Rhinesuchus

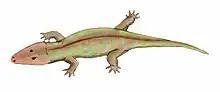
Restoration of "Rhinesuchus"

"Rhinesuchus whaitsi" probably reached a mass of 100 kg. Counts of lines of arrested growth (LAG) indicate that like many amphibians, "Rhinesuchus" grew seasonally and was able to live more than 30 years. They also indicate that "Rhinesuchus" was able to sustain prolonged periods of stress, either climatic or nutritional, and that portions of its skeleton may have experienced more sustained growth.